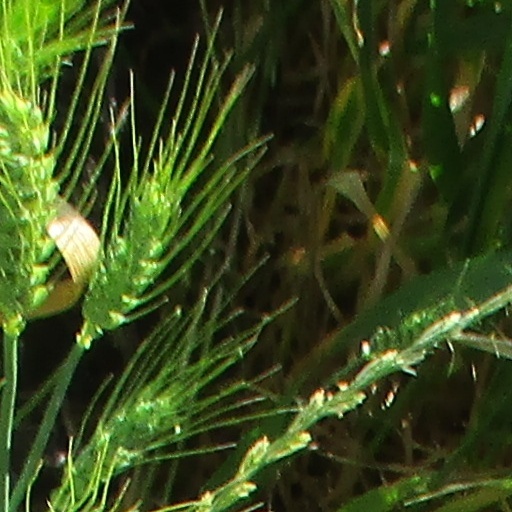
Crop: wheat